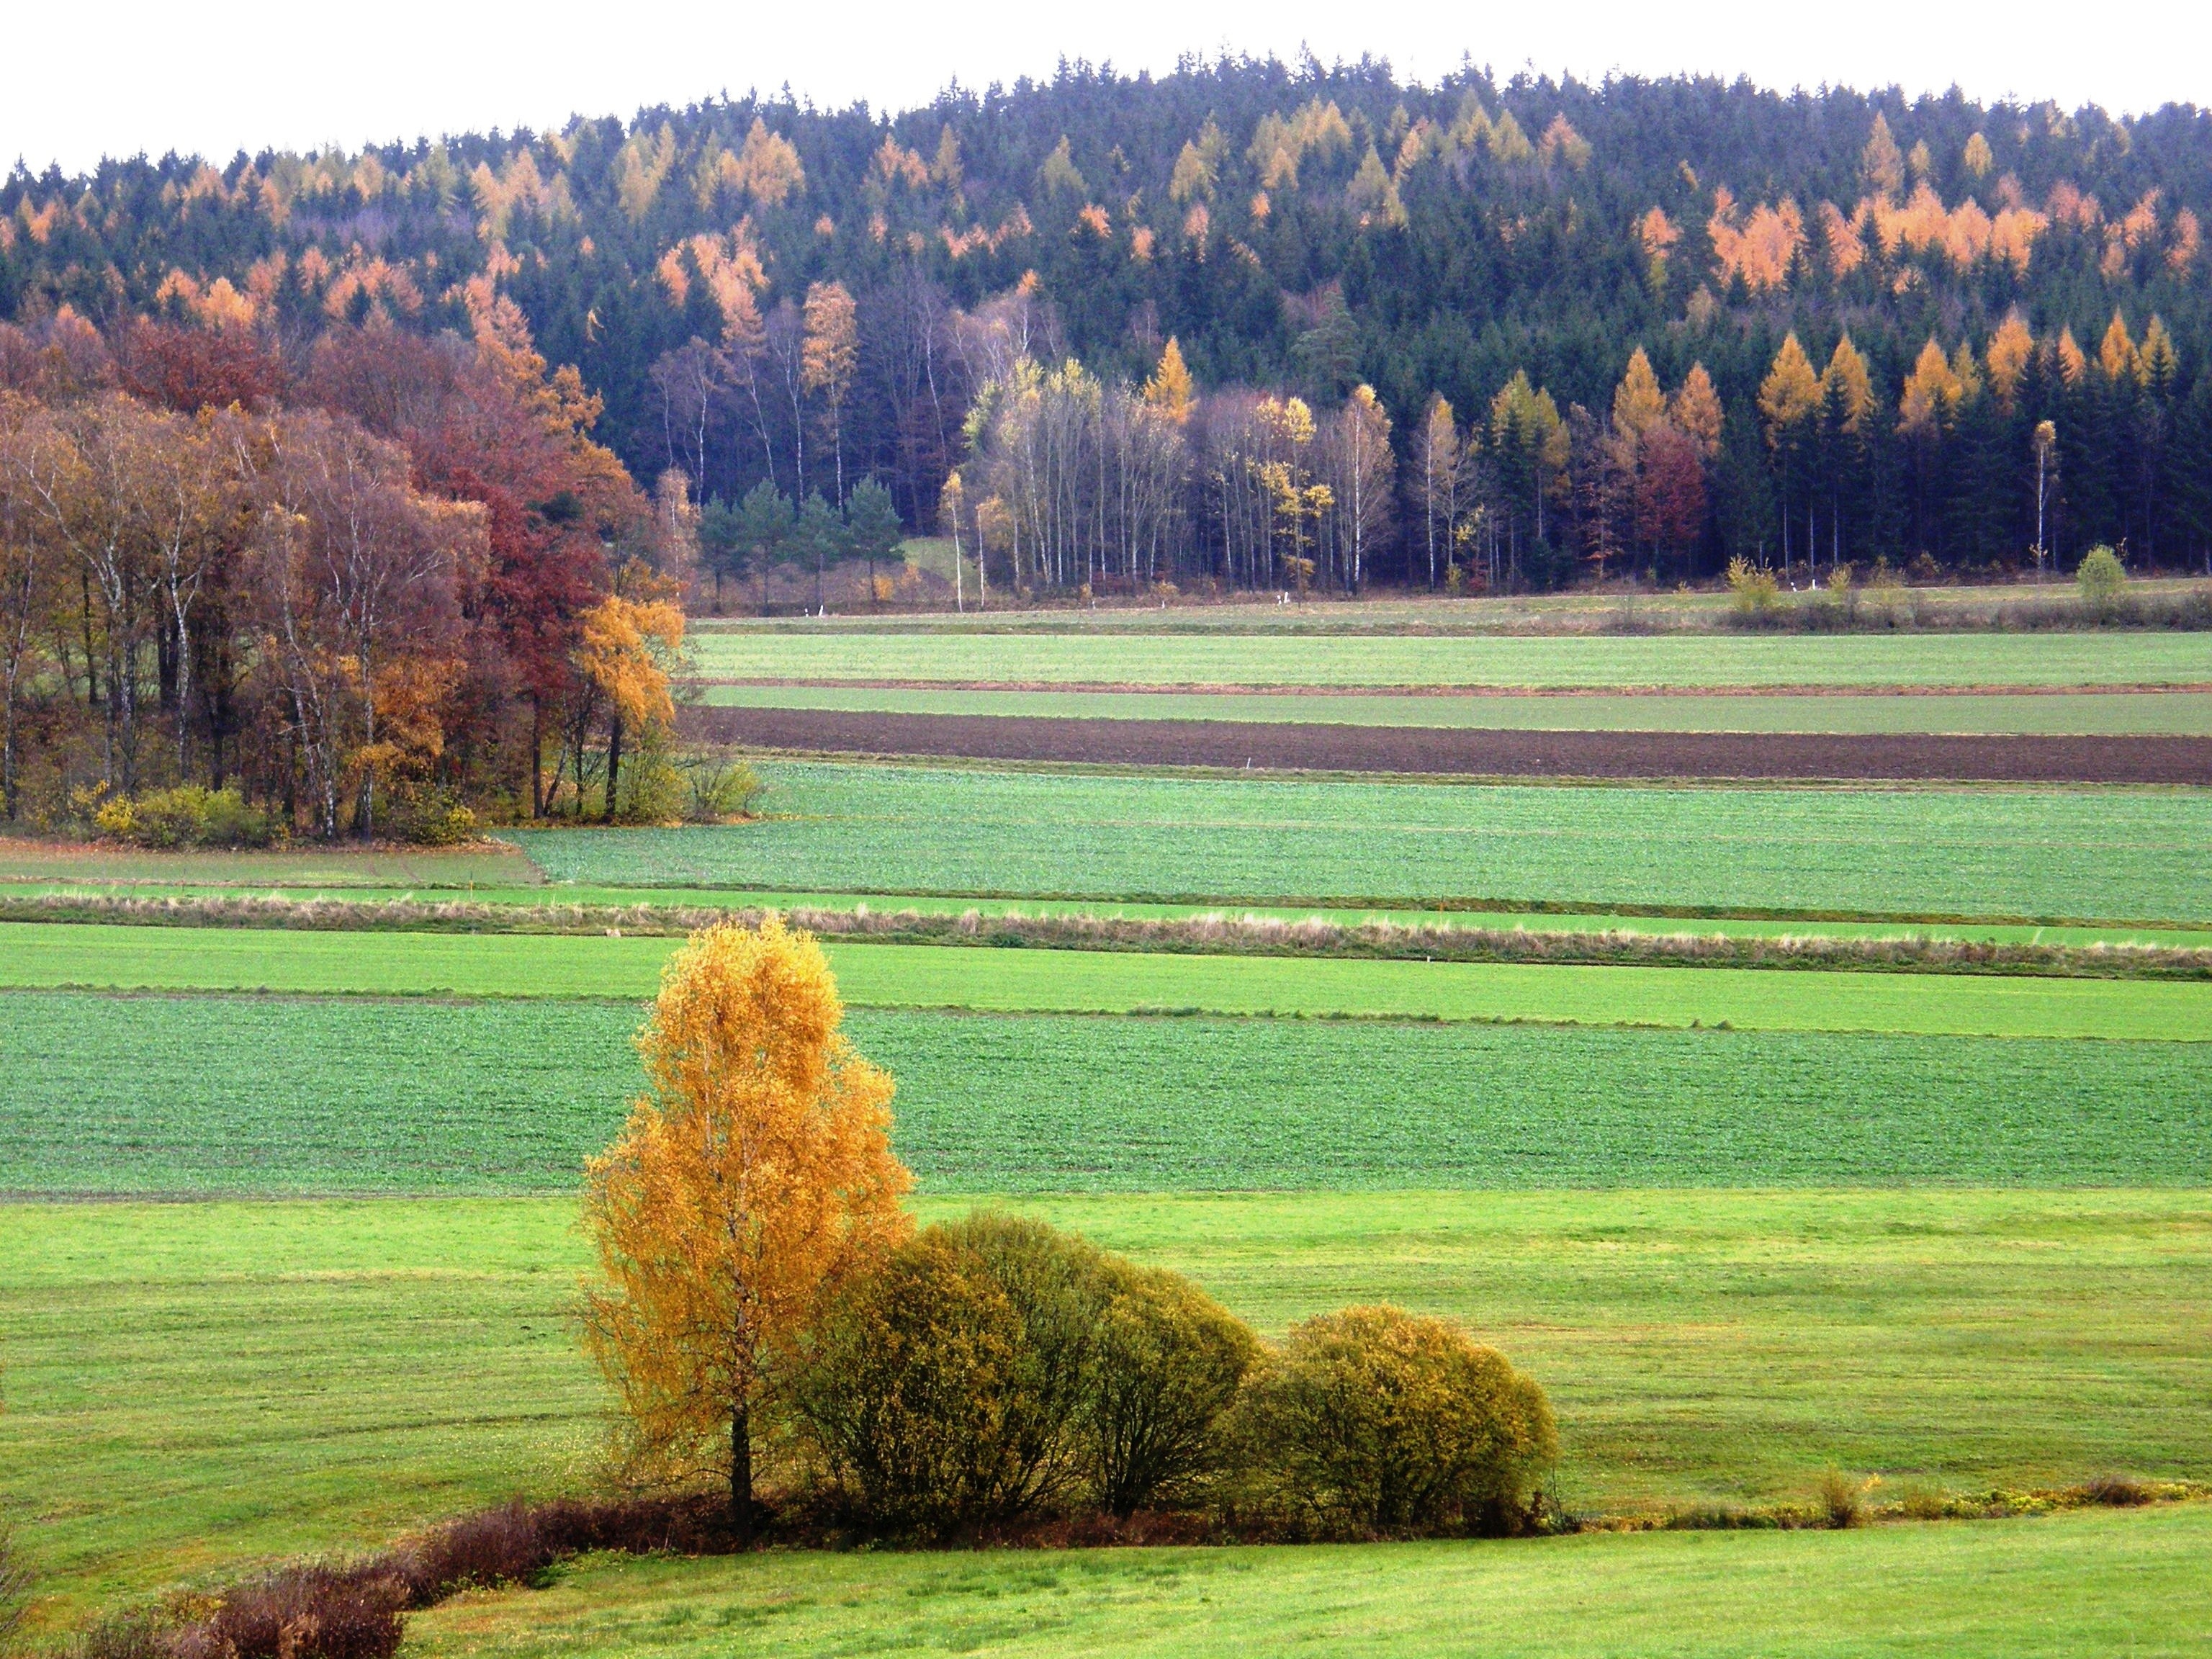
landscape, tree, grass, plant, field, farm, lawn, meadow, prairie, hill, pasture, autumn, agriculture, plain, golf course, grassland, plateau, habitat, herbstimpression, rural area, paddy field, bavarian forest, in neualbenreuth, geographical feature, grass family, sport venue